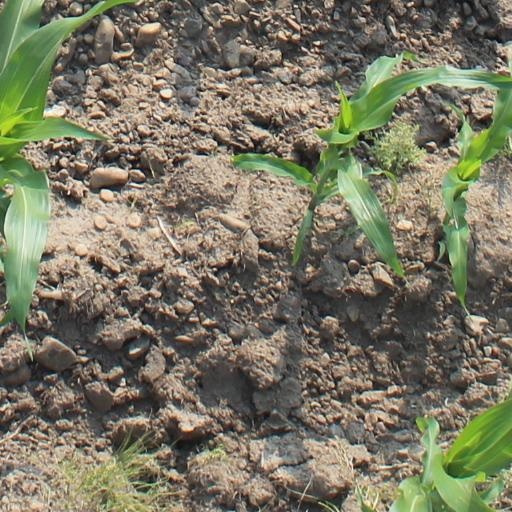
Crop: maize; corn